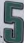
Number: 5